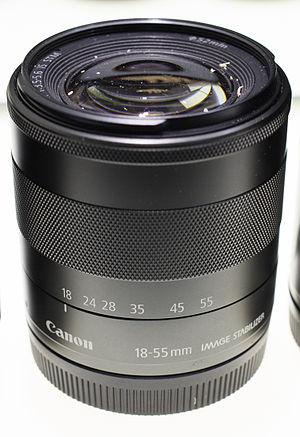
La monture Canon EF-M est une monture d'objectif développée par Canon depuis 2012 pour sa gamme d'appareils photographiques hybrides EOS M équipés d'un capteur au format APS-C. Le système, dérivé de la monture Canon EF, fait son apparition avec le Canon EOS M, premier hybride de la marque. La marque japonaise est alors le dernier constructeur d'appareils photo à commercialiser un appareil hybrides.